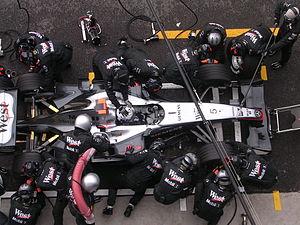
Arrêt aux stands pour ravitaillement et changement de pneumatiques de la F1 McLaren MP4-19 de David Coulthard sur le circuit de Monza, durant le Grand Prix d'Italie.
La Formule 1, communément abrégée en F1, est une discipline de sport automobile considérée comme la catégorie reine de ce sport. Elle a pris au fil des ans une dimension mondiale et elle est, avec les Jeux olympiques et la Coupe du monde de football, l'un des événements sportifs les plus médiatisés.